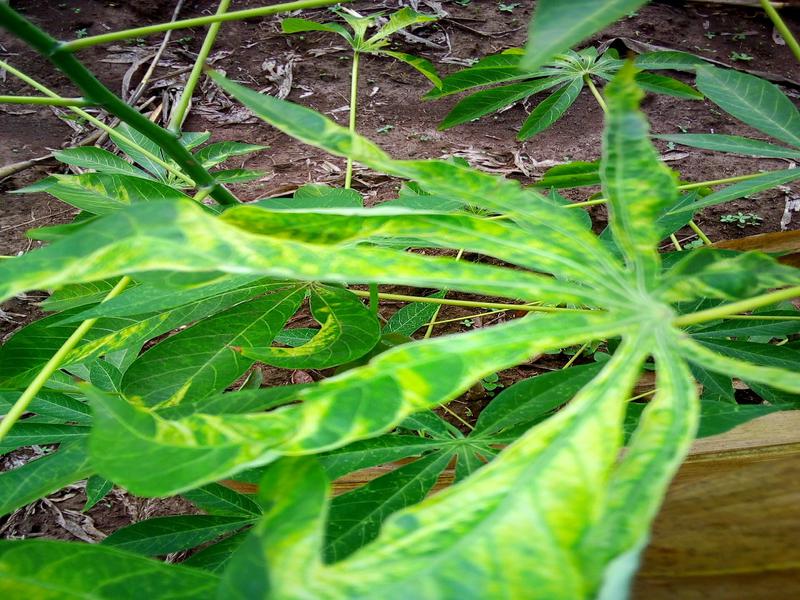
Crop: cassava
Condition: mosaic_disease